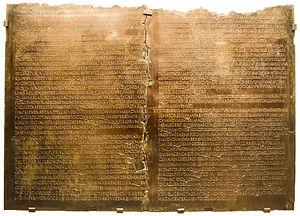
Table claudienne, transcription du discours de Claude au sénat pour l'admission des Gaulois au sénat romain. Brezhoneg: Tabula claudiana Català: Taula Claudina
La capitale romaine ou capitale monumentale, dite aussi capitale carrée, est une écriture considérée comme la forme la plus parfaite et la plus aboutie de l’écriture latine, qui apparaît principalement gravée dans la pierre des monuments.
Lugdunum, anciennement musée gallo-romain de Fourvière et musée de la Civilisation romaine, est un musée archéologique situé à Lyon, en France. Il comprend l'ancien espace muséal couvert, et désormais depuis novembre 2017 les théâtres romains, sur la colline de Fourvière, située autrefois au cœur de la cité romaine de Lugdunum. Il est géré par la Métropole de Lyon. Le musée accueille régulièrement des expositions temporaires.